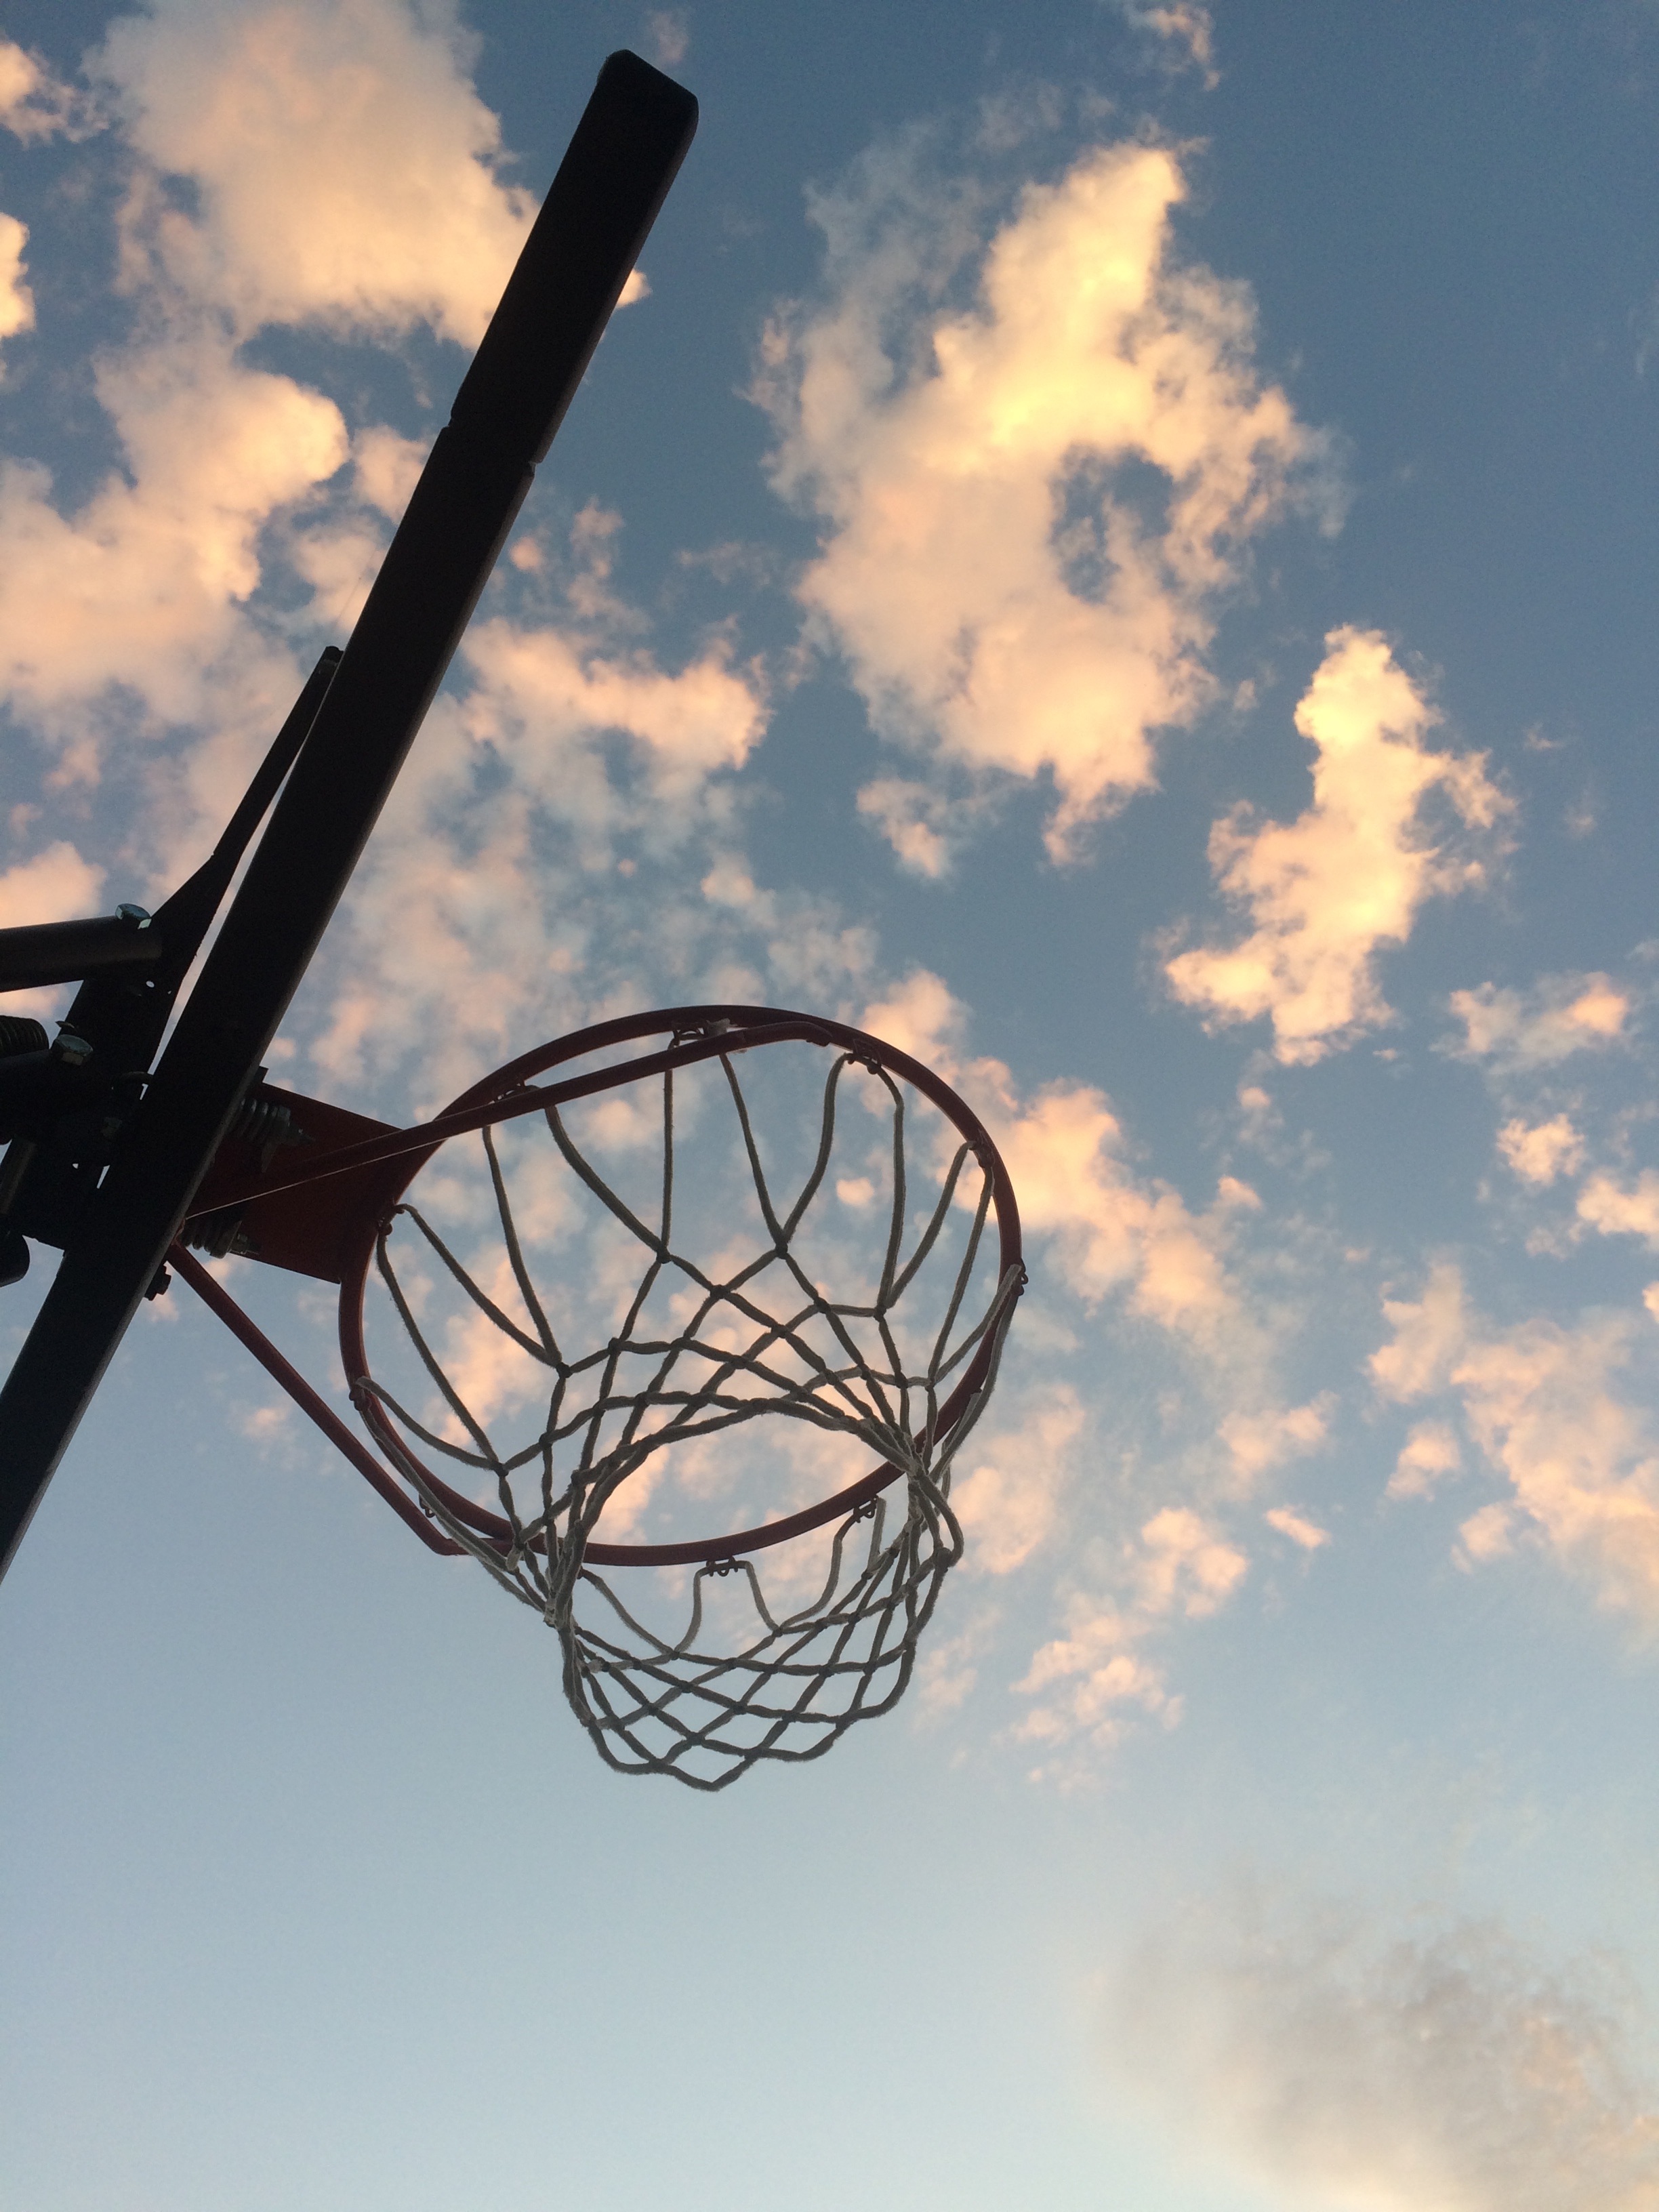
light, cloud, sky, aircraft, vehicle, basketball, blue, street light, lighting, hoop, net, rim, emotion, atmosphere of earth